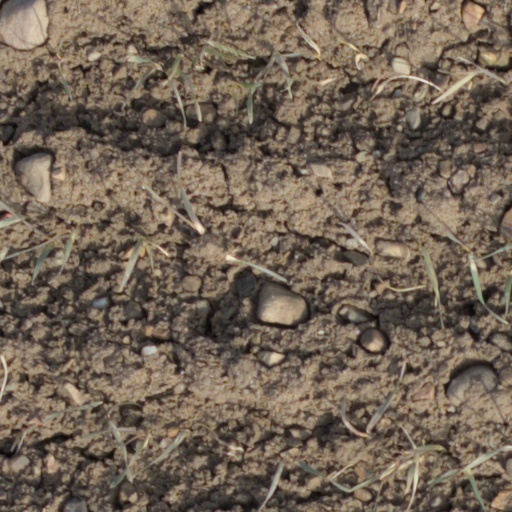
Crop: wheat